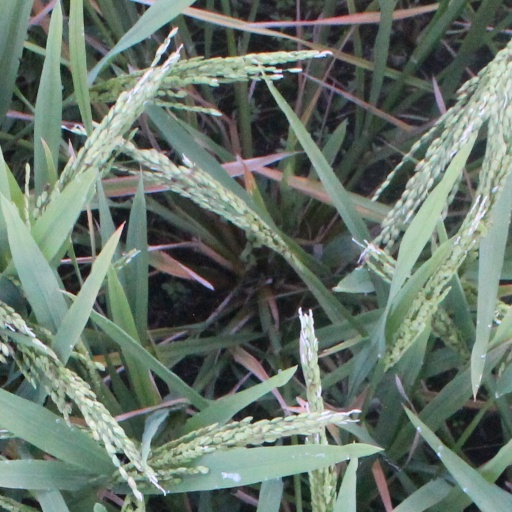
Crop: rice